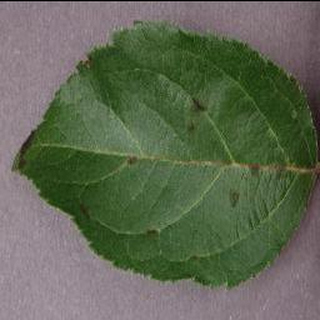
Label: apple_apple_scab